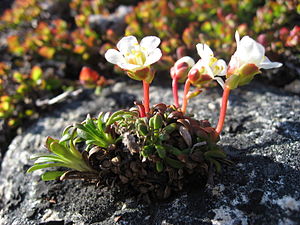
Fjeldpryd-slægten
Fjeldpryd fra Upernavik, Grønland
Fjeldpryd (Diapensia lapponica) fotograferet på fjeldet bag ved fodboldbanen i Upernavik, Grønland. En del af dværgbusken er gravet op og sat på en sten, så plantens opbygning bedre kan ses.
Fjeldpryd-slægten er en monotypisk slægt med kun én art, nemlig den nedennævnte. Beskrivelsen skal derfor søges i artiklen om arten.